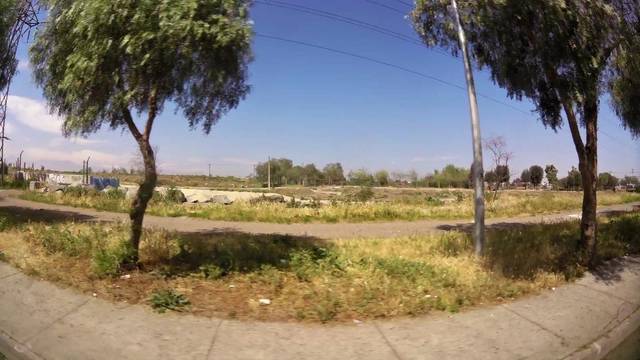
Region: Chile
Coordinates: -33.482, -70.723